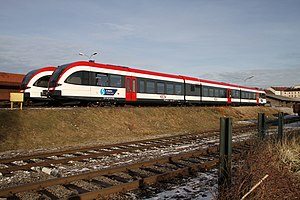
Privatbane / Schweiz
Stadler GTW 2/8 fra GKB på Grazer Köflacherbahnhof i Graz.
En privatbane er en jernbane, der anlægges, ejes og drives af et selskab uafhængigt af statsbanerne. Typisk sker det i form af et privat aktieselskab, hvor aktierne dog i større eller mindre omfang kan være ejet af offentlige myndigheder, f.eks. kommuner. Alternativt kan en privatbane været ejet af et kommunalt eller amtsligt selskab.